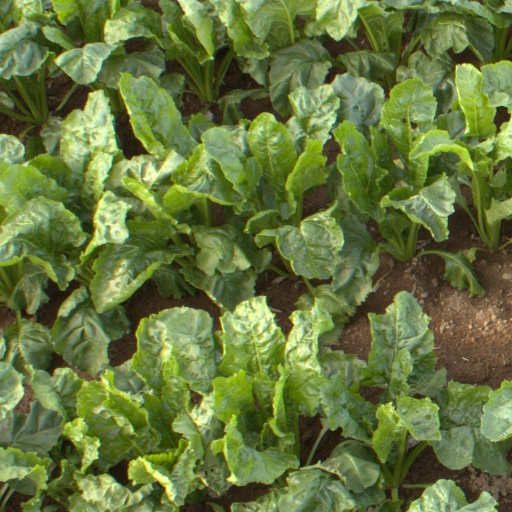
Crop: sugar beet